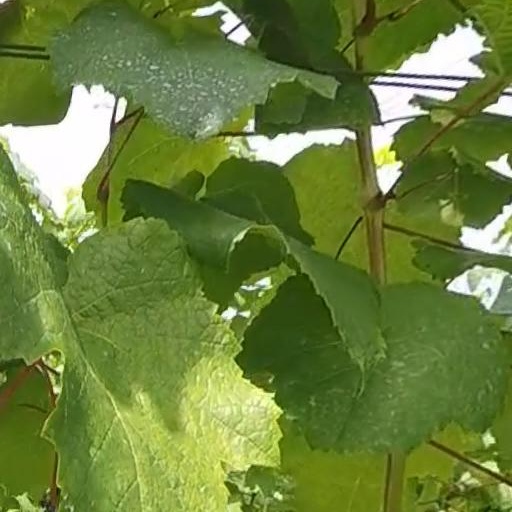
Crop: grape